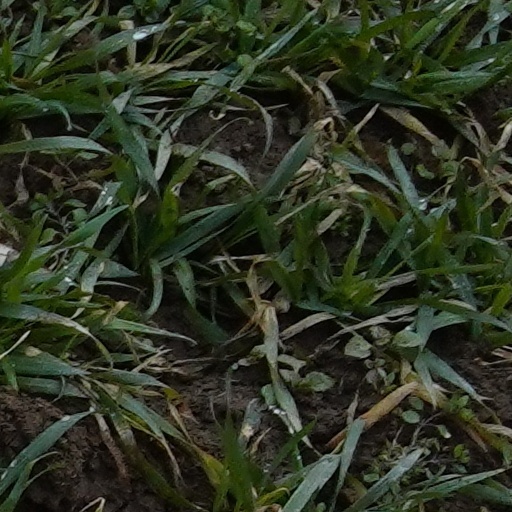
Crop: wheat